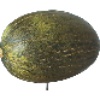
Label: melon_piel_de_sapo